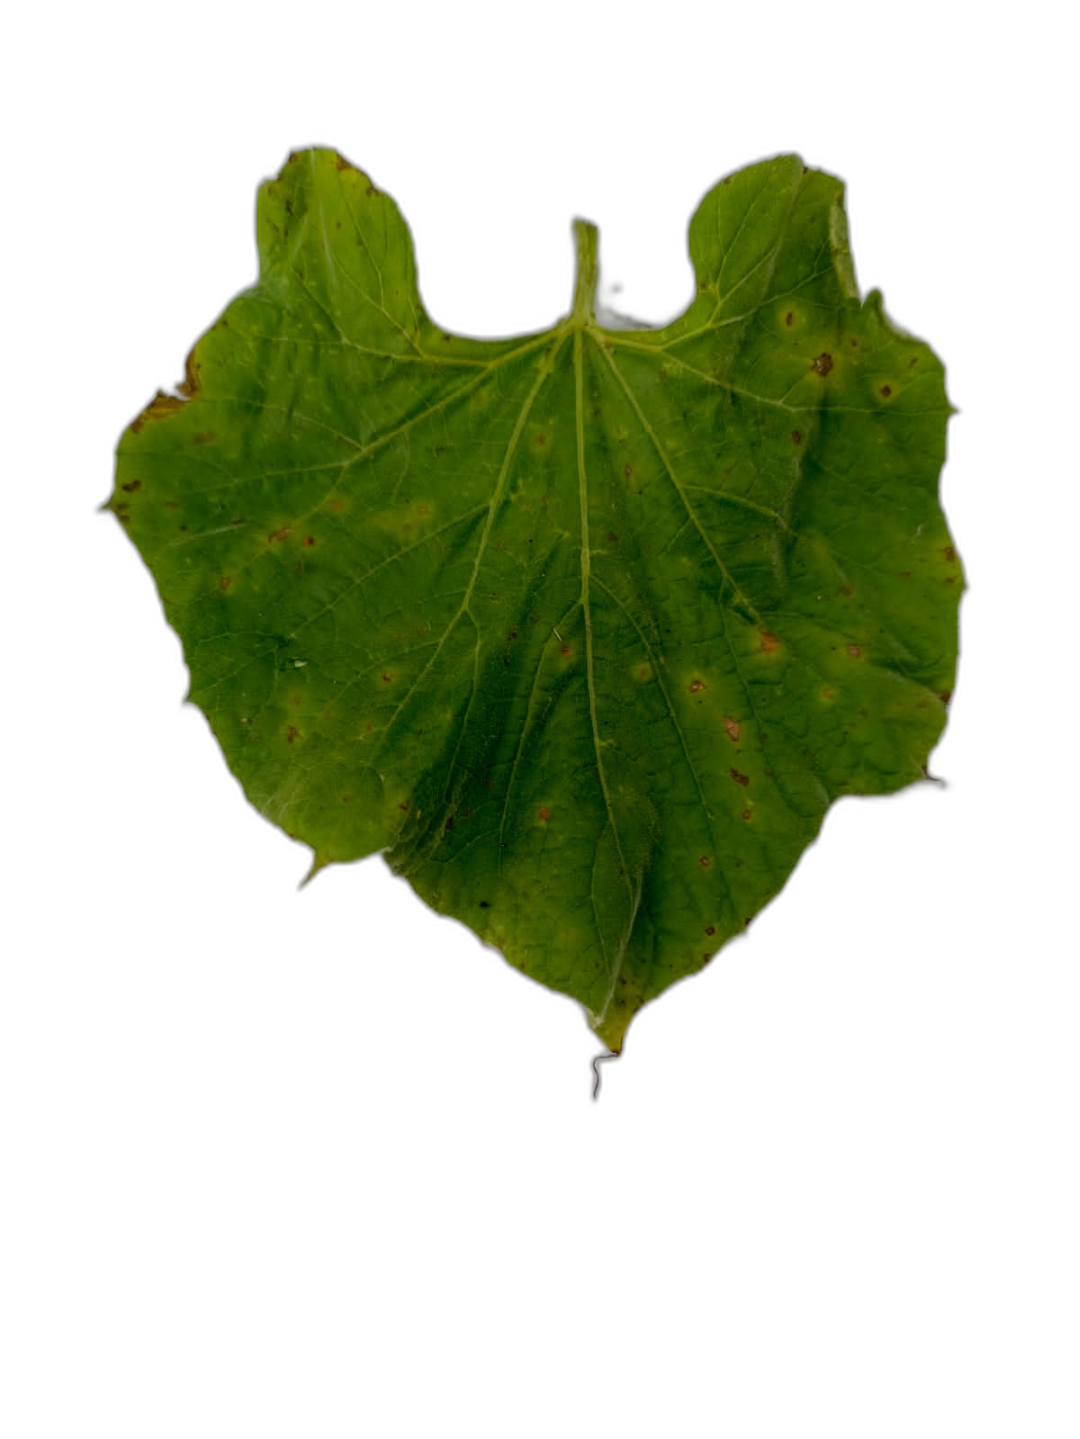
Crop: Bottle Gourd
Label: Alternaria_Leaf_Blight